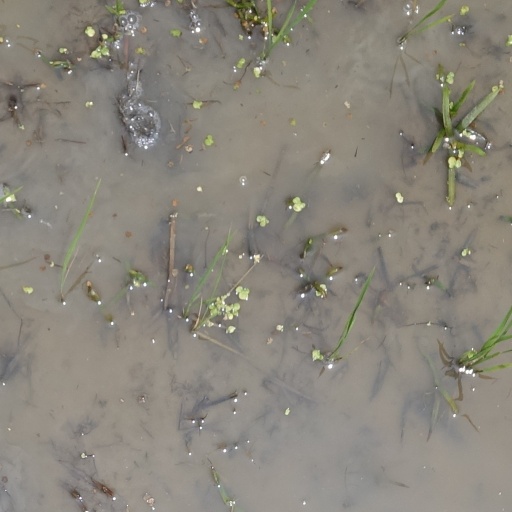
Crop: rice